Myracrodruon urundeuva

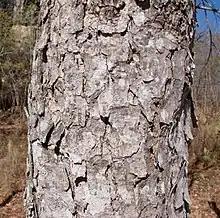
Trunk of "M. urundeuva"

It is reported that the plant is very susceptible to particular herbicides such as glyphosate, suggesting a restricted and proper weed management for the species.